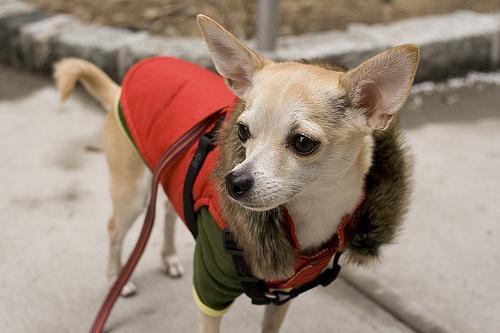
Chihuahua